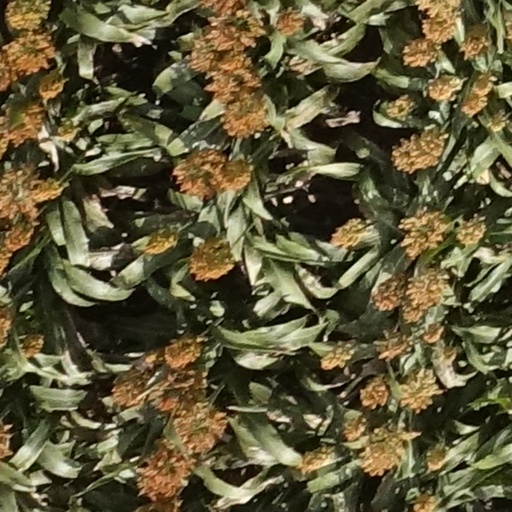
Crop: sorghum